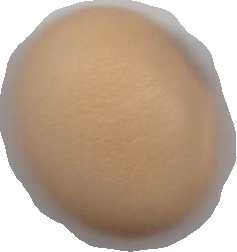
Variety: Anjasmoro